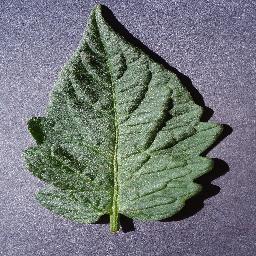
Label: Tomato___healthy